Ludovic Phalippou

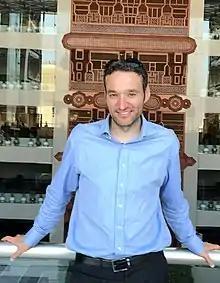
Ludovic Phalippou

Ludovic Phalippou is a French financial economist. He is a Professor of Financial Economics and the Academic Area Head of the Finance, Accounting & Economics group at University of Oxford Saïd Business School. Phalippou specializes in the institutional investor related areas of private equity, including risk management, return benchmarking, legal and governance issues, liquidity and measurement of returns. He is the author of the book, "Private Equity Laid Bare", now in its third edition, and host a podcast with the same name.